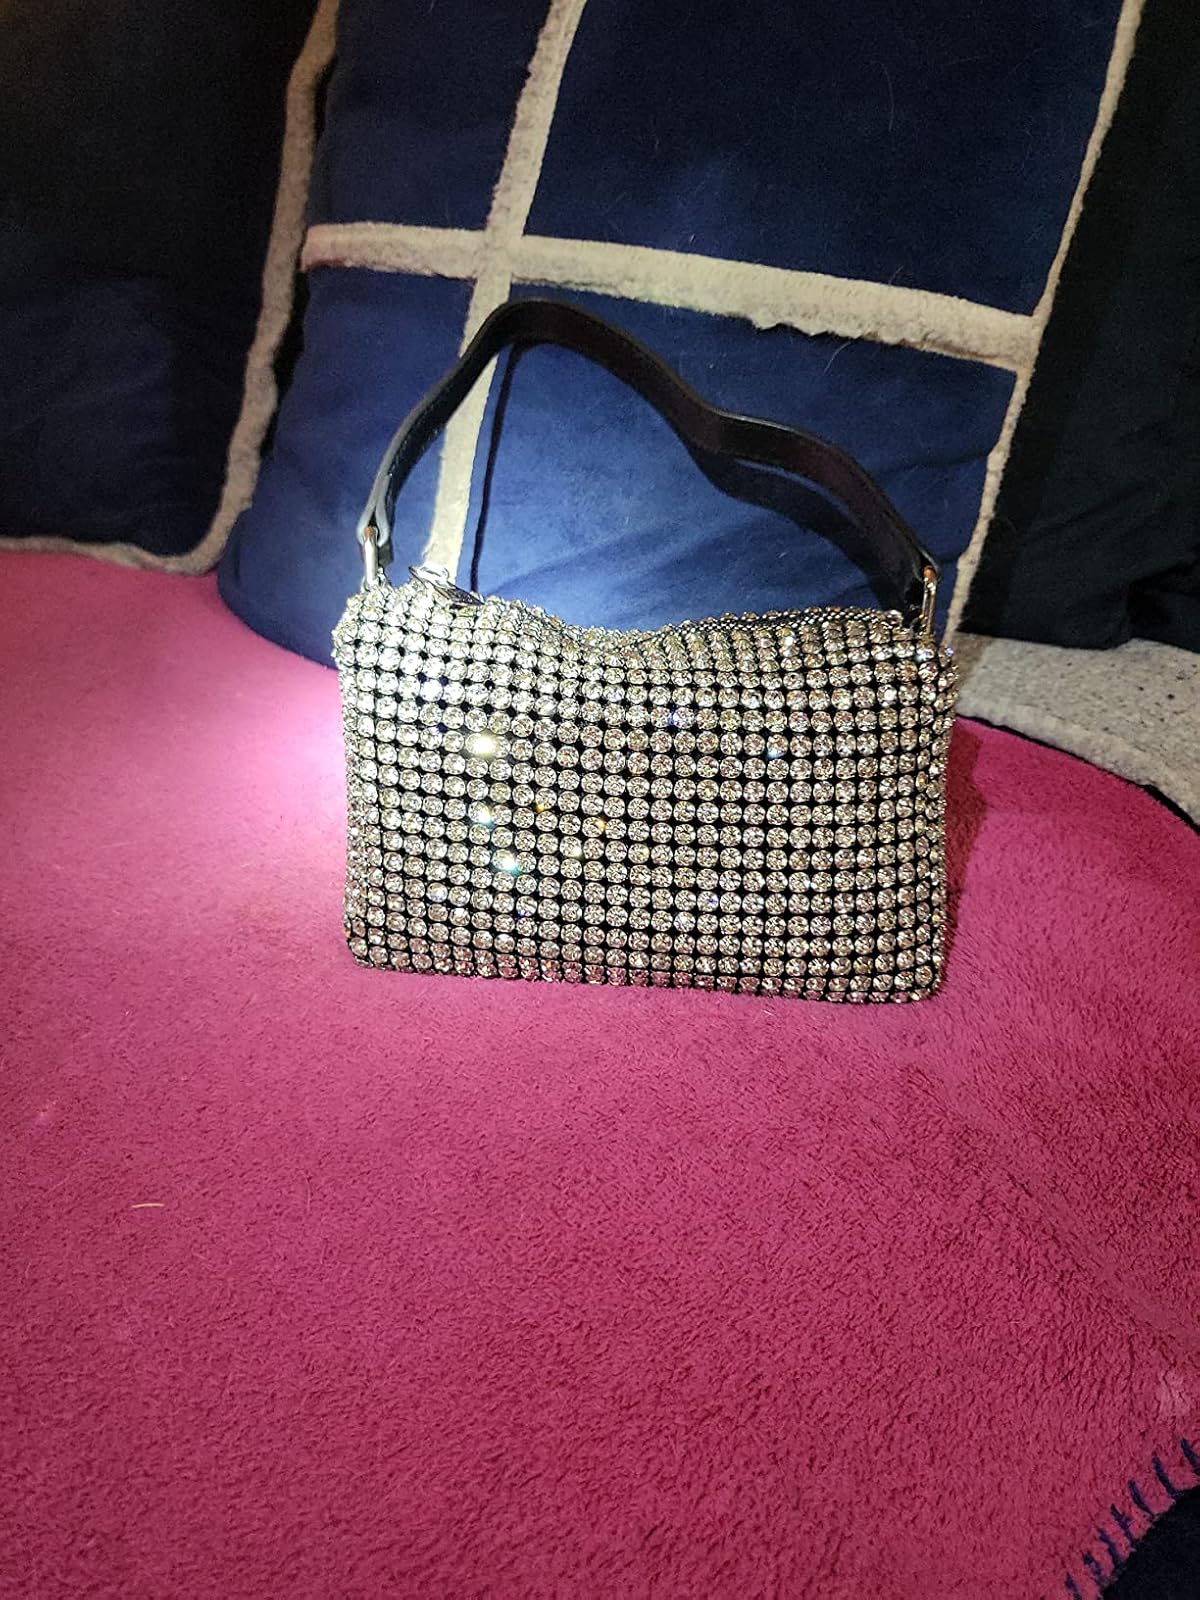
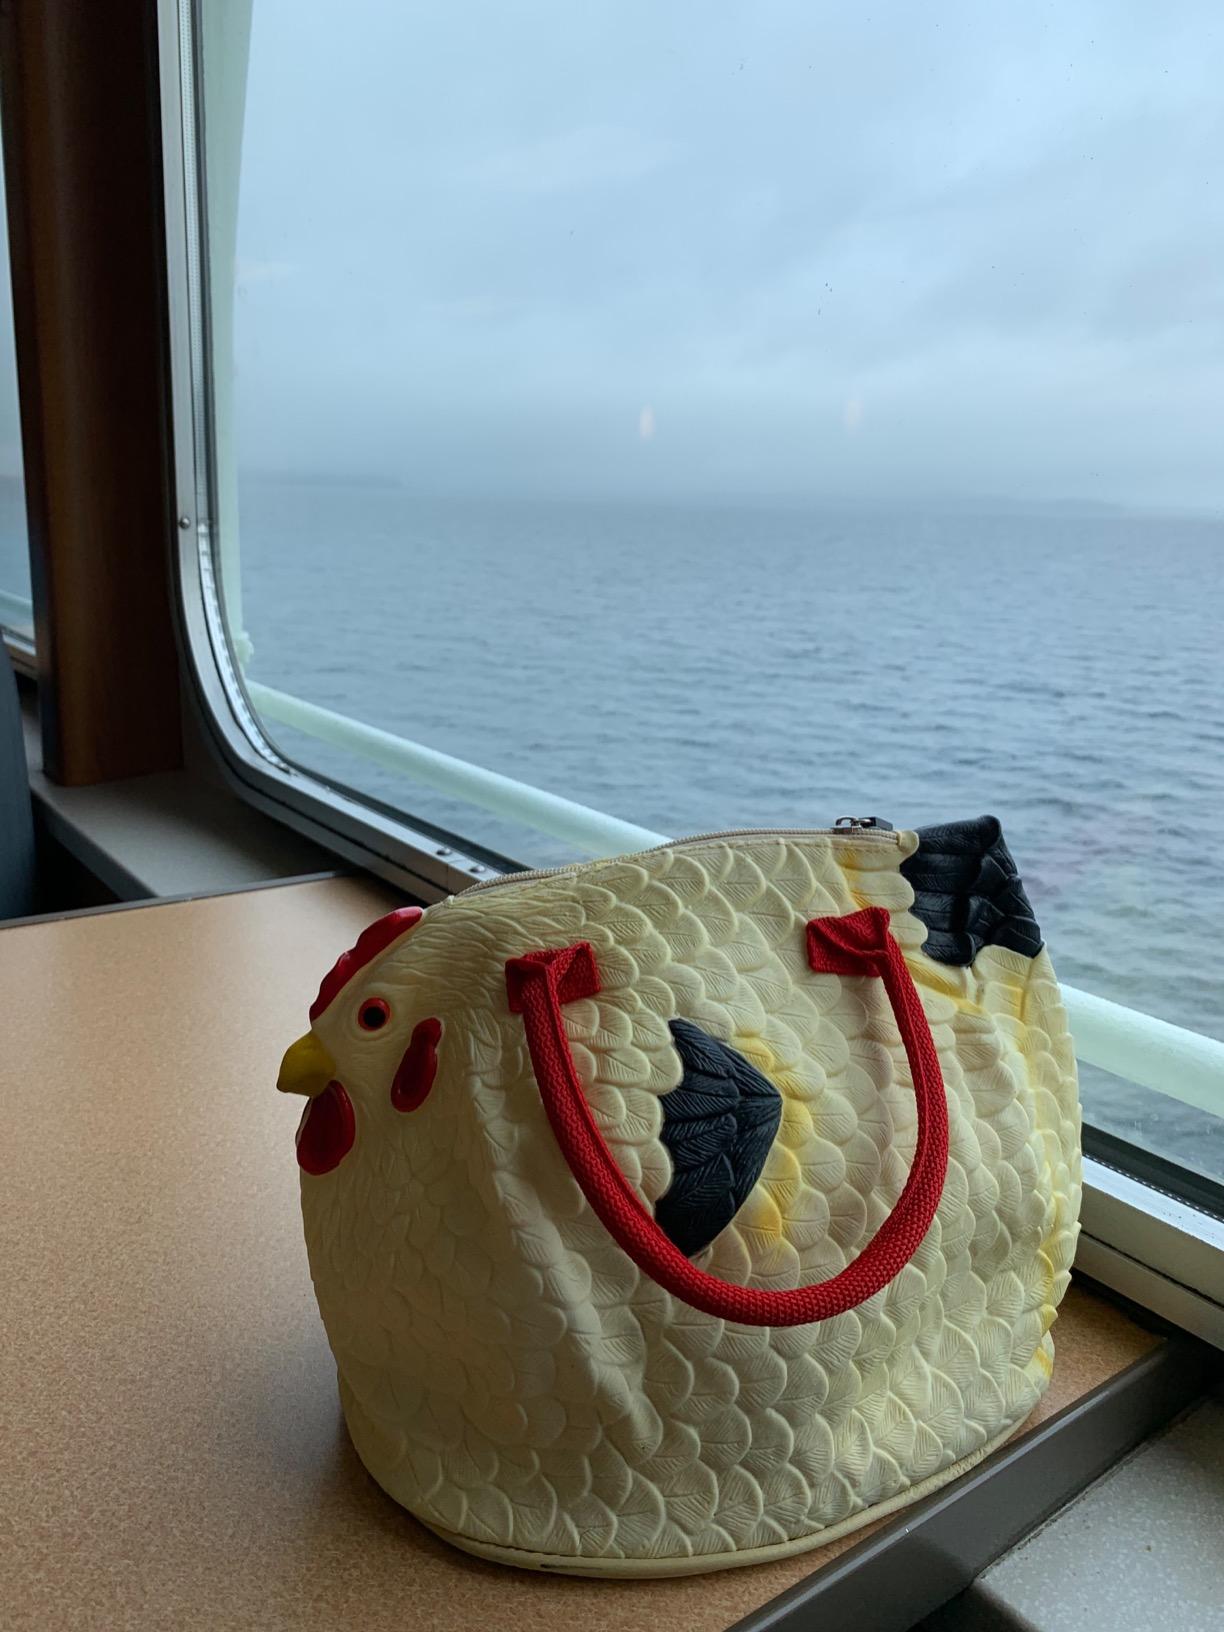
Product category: accessories_handbag
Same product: no